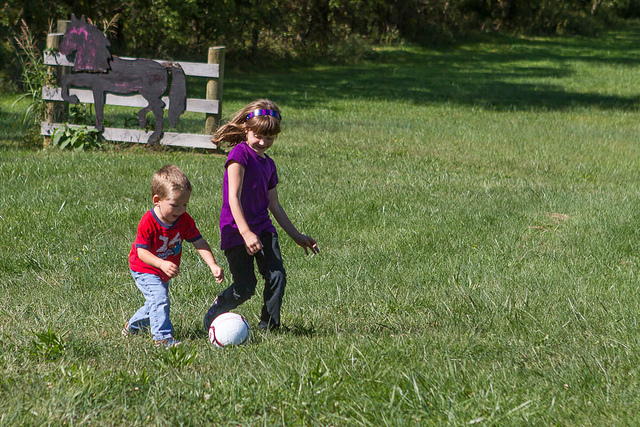
một cậu bé và một cô bé đang chạy ở bên cạnh quả bóng ở trong vườn